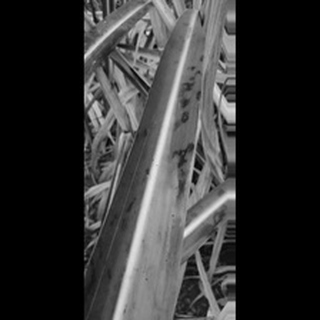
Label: sugarcane_yellow_leaf_disease